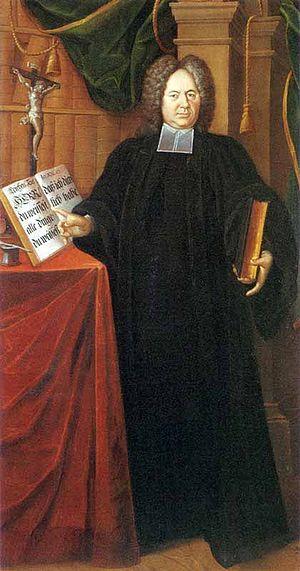
Gottlieb Wernsdorf ou Gottlieb Wernsdorff der Ältere, né le 25 février 1668 à Schönewalde dans le district d'Elbe-Elster et mort le 1ᵉʳ juillet 1729 à Wittenberg, est un théologien luthérien et historien allemand.